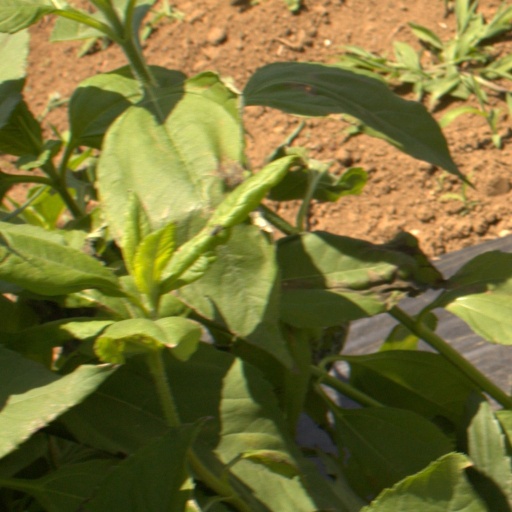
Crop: Jerusalem artichoke